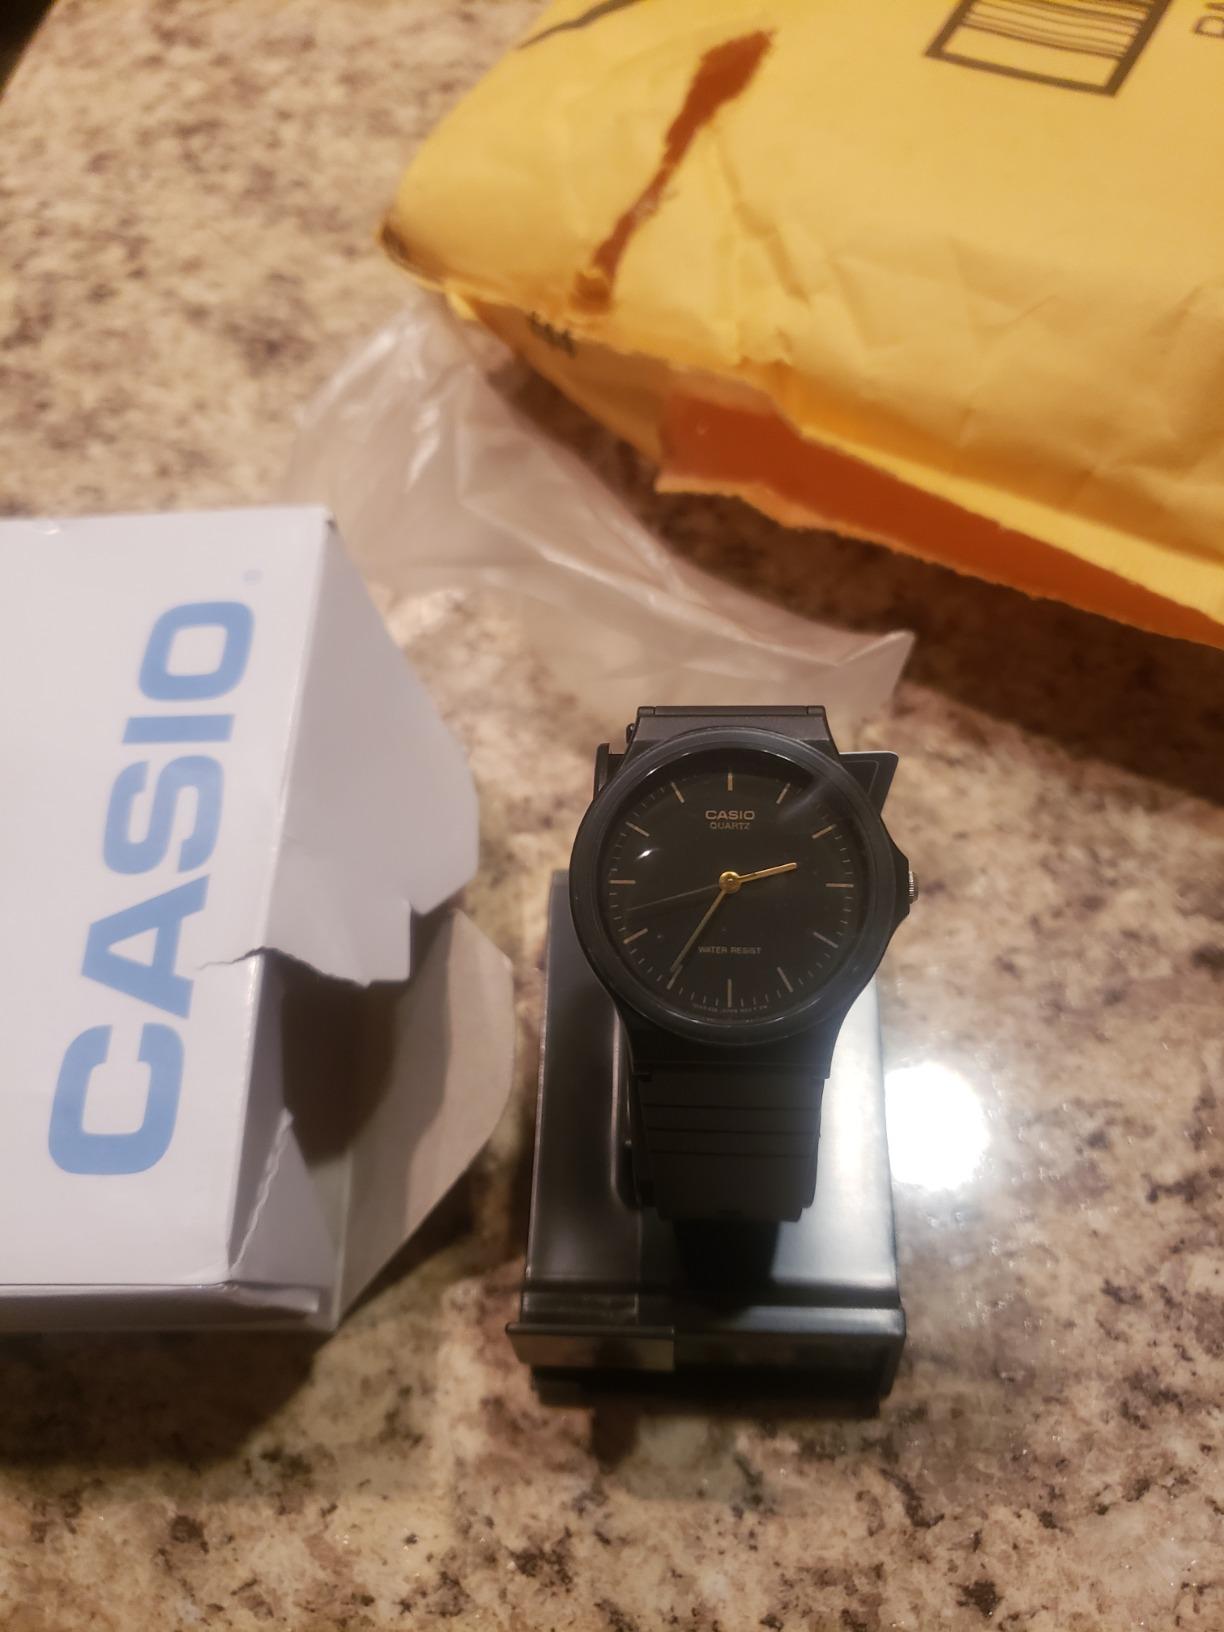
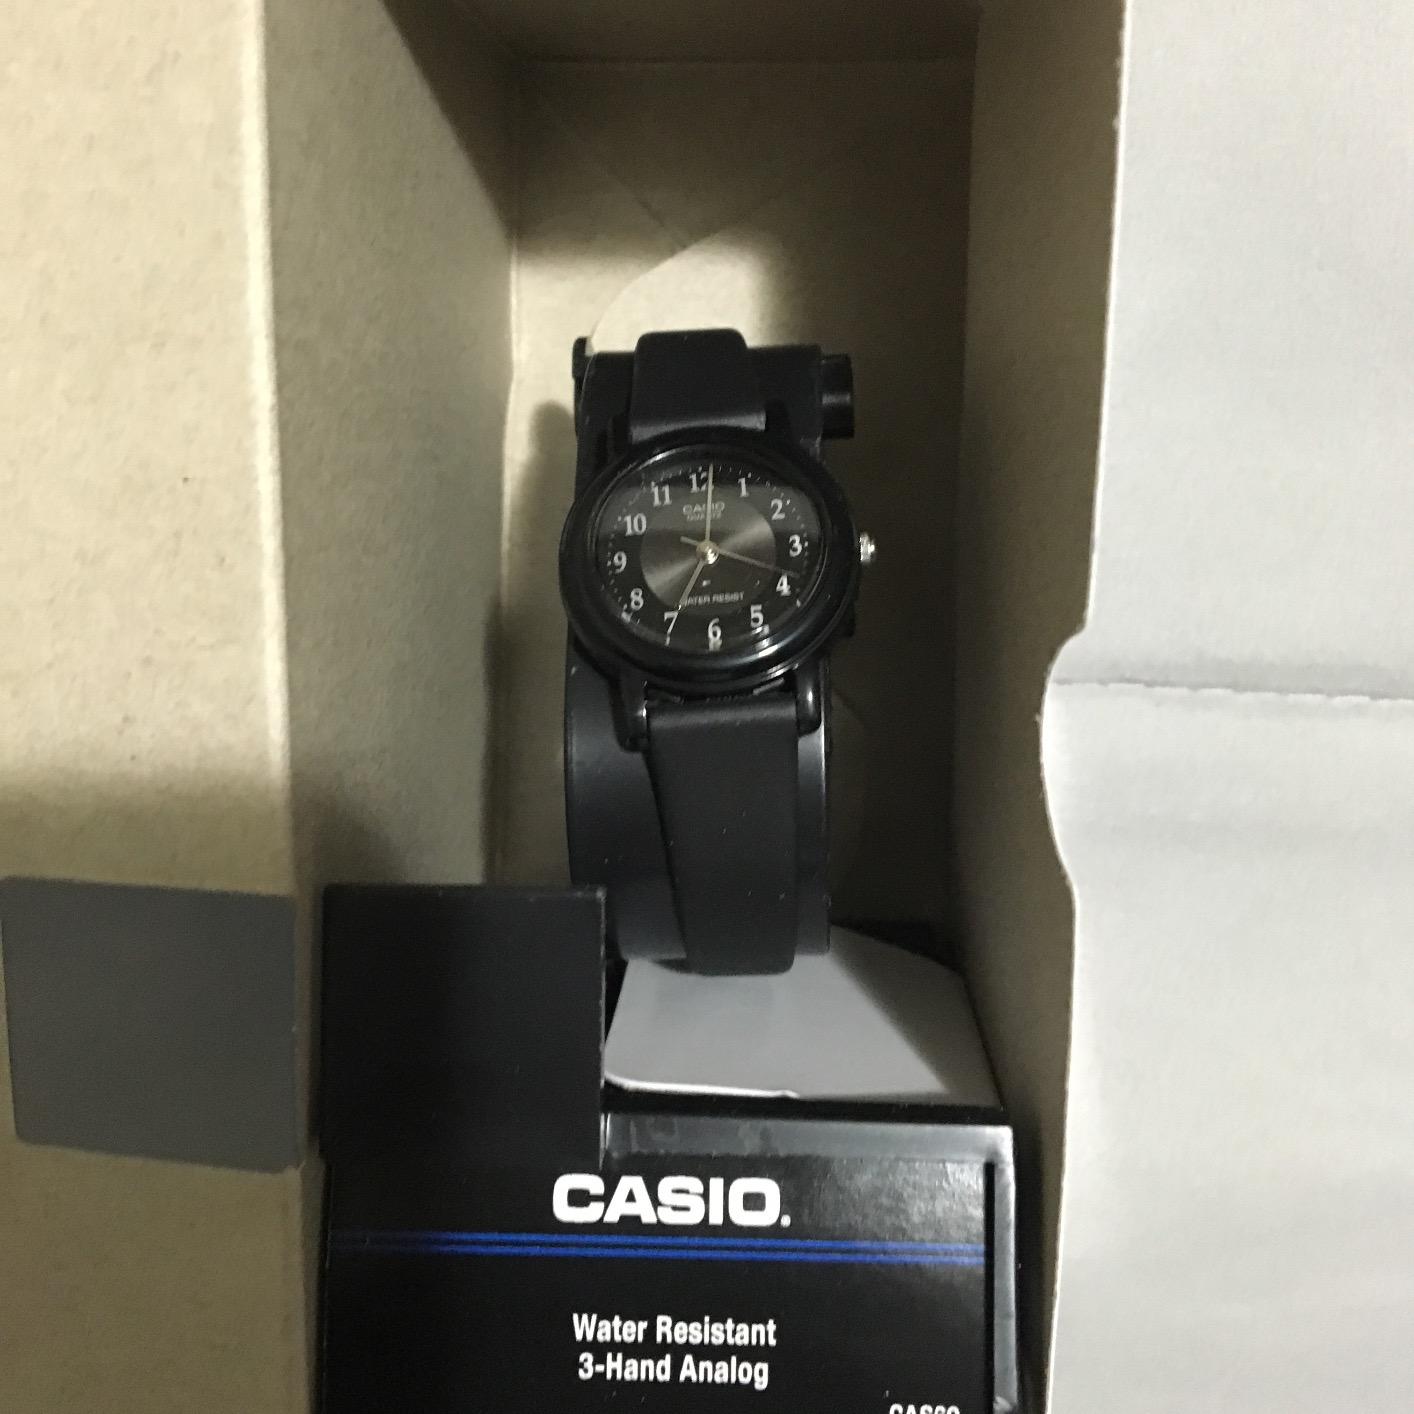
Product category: accessories_watch
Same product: no